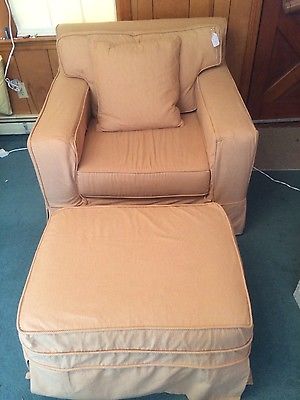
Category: chair